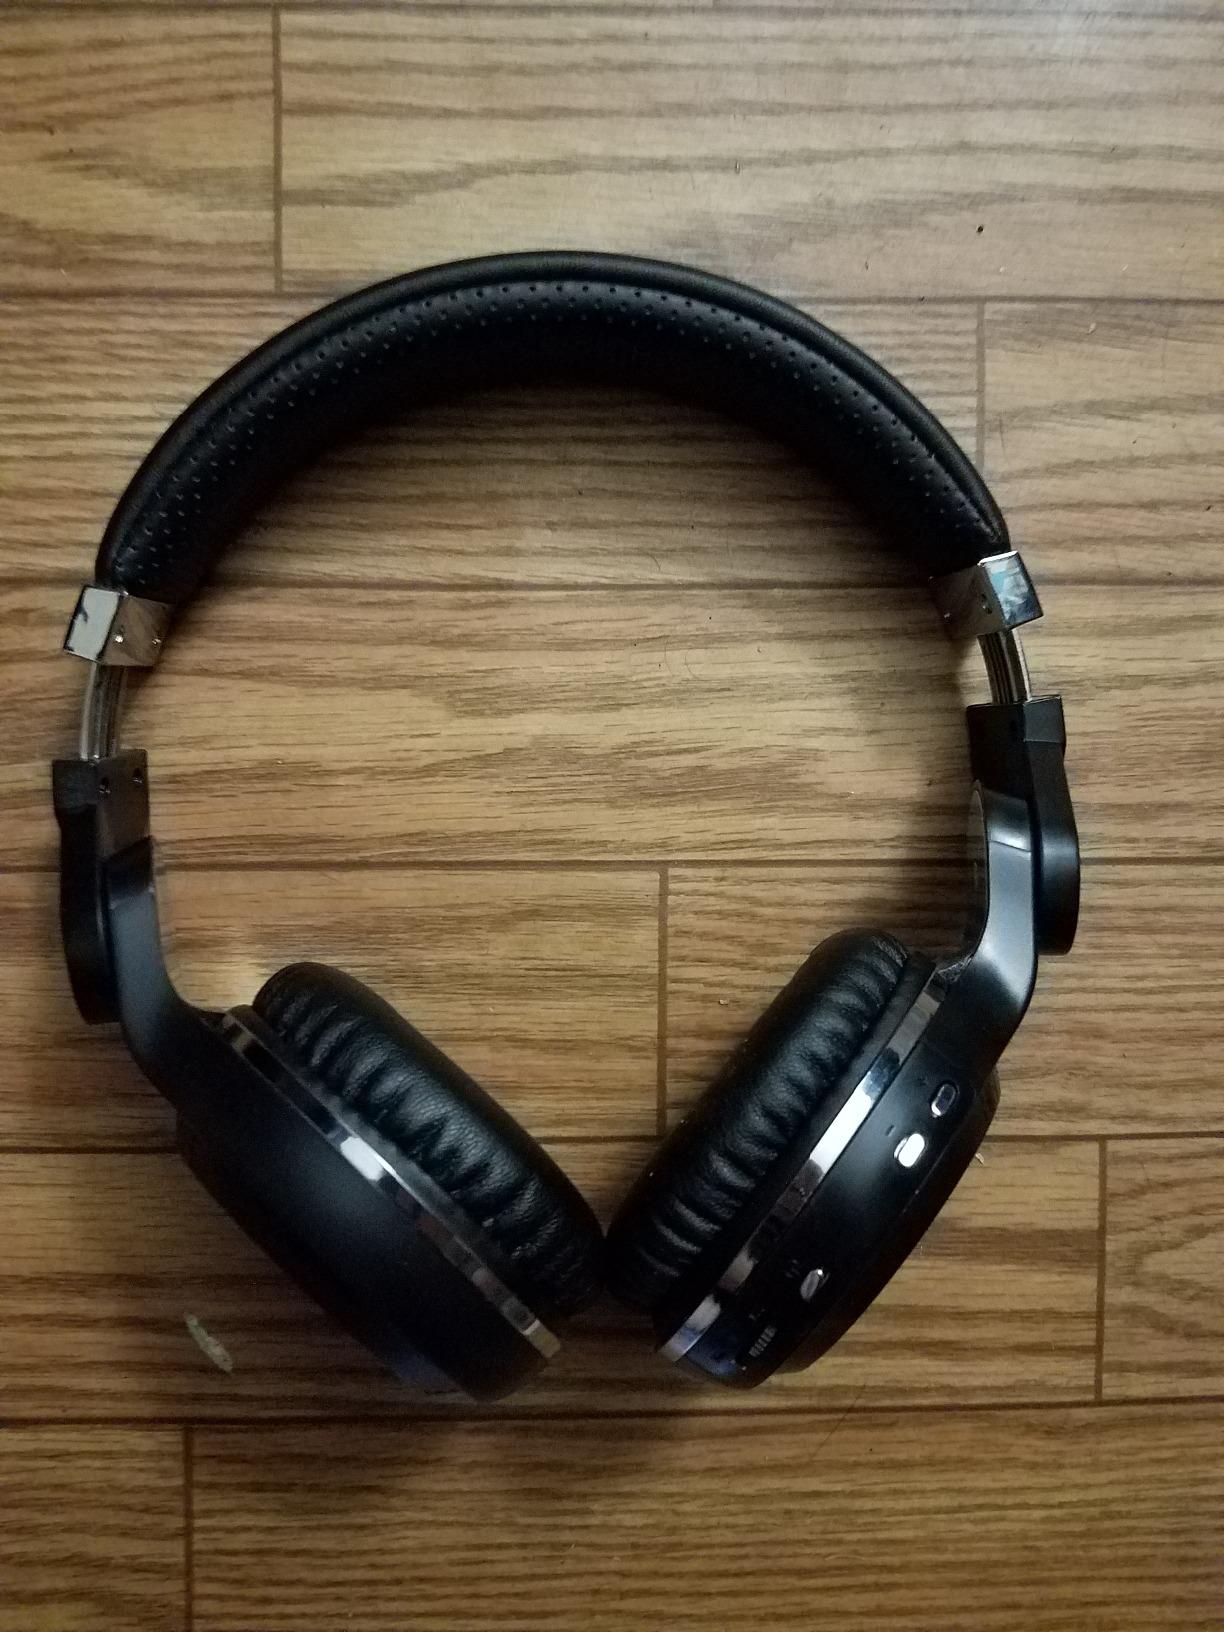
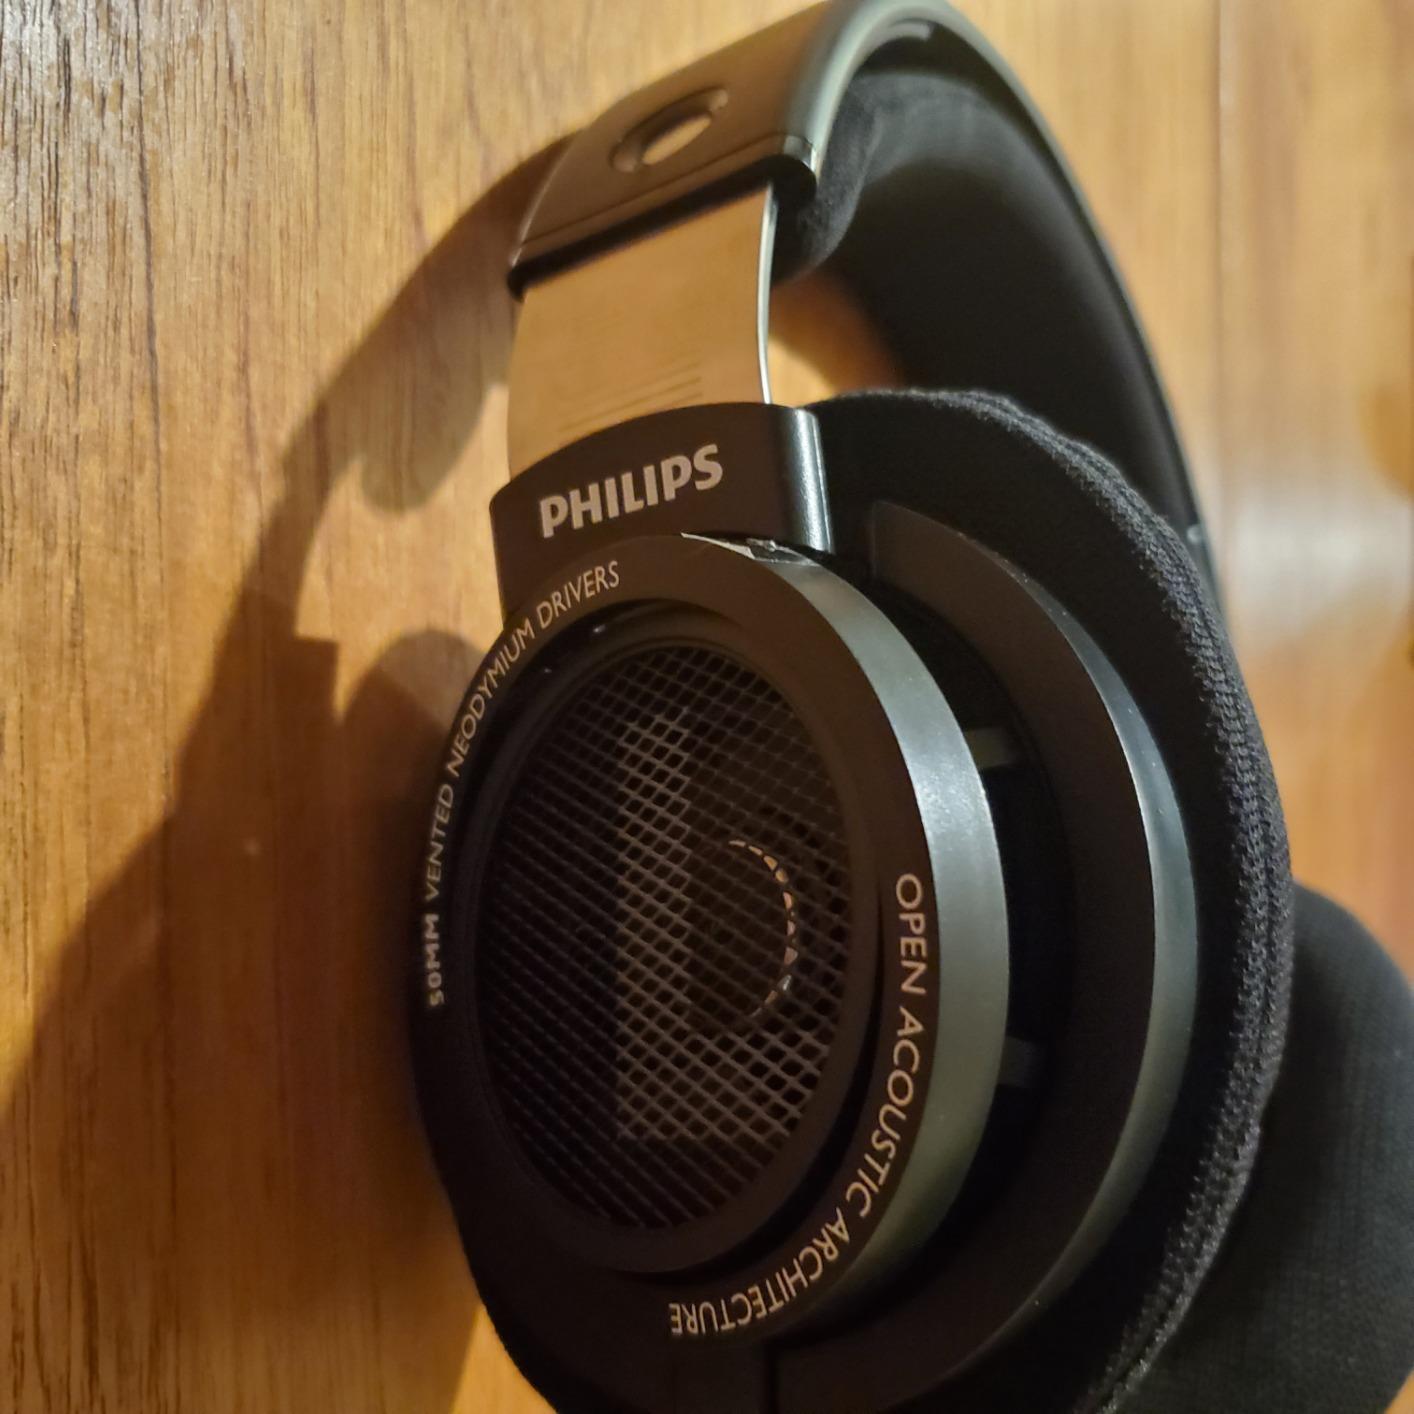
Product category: headphones
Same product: no